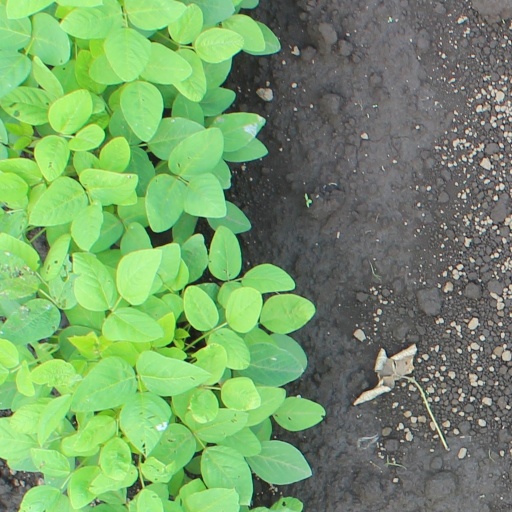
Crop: soybean